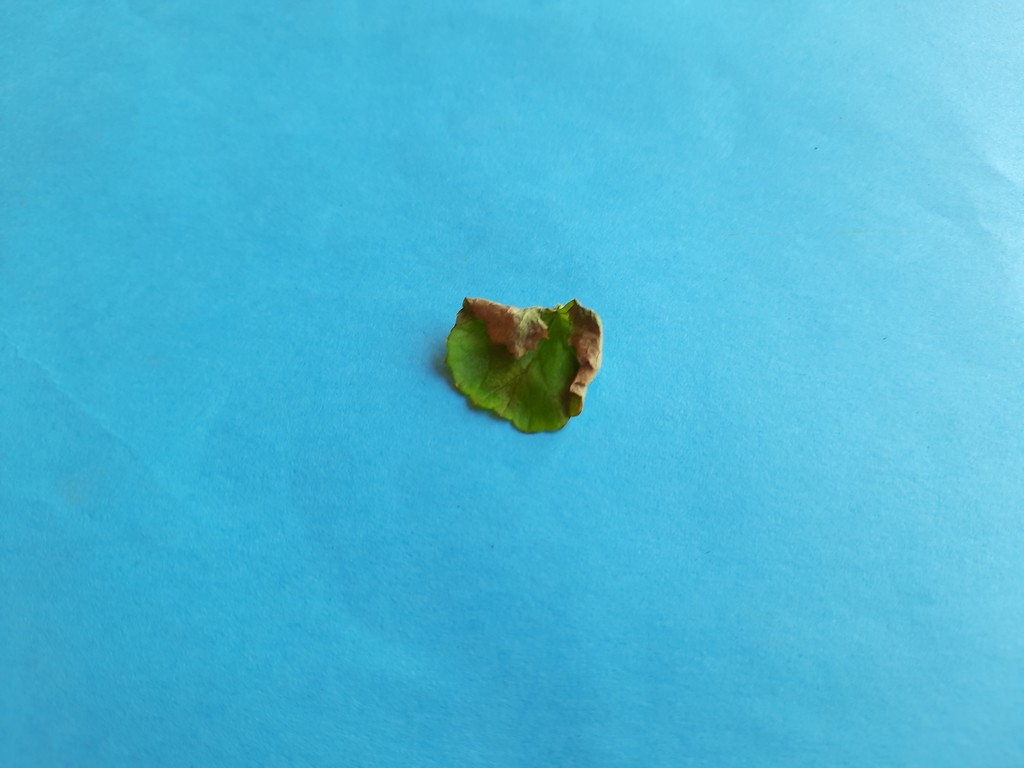
Label: Unhealthy